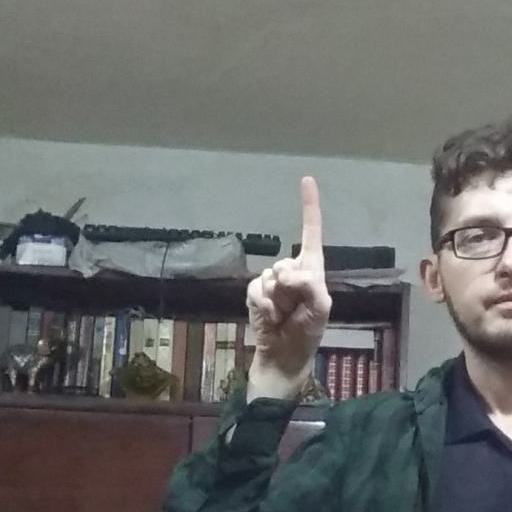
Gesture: one